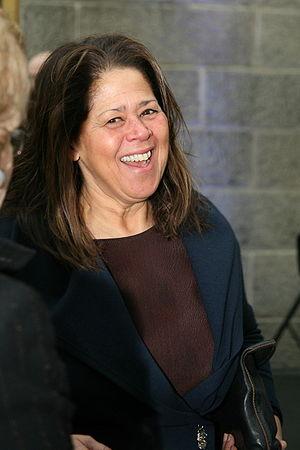
Anna Deavere Smith est une actrice américaine née à Baltimore le 18 septembre 1950.